Institut Monétaire Luxembourgeois

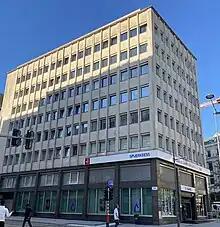
Building at 63 avenue de la Liberté in Luxembourg City, the former seat of the IML, and before 1983 of the

The Institut Monétaire Luxembourgeois (IML) was the central bank of Luxembourg between its creation in 1983 and mid-1998, when its role was taken over by the newly created Central Bank of Luxembourg and Commission de Surveillance du Secteur Financier.